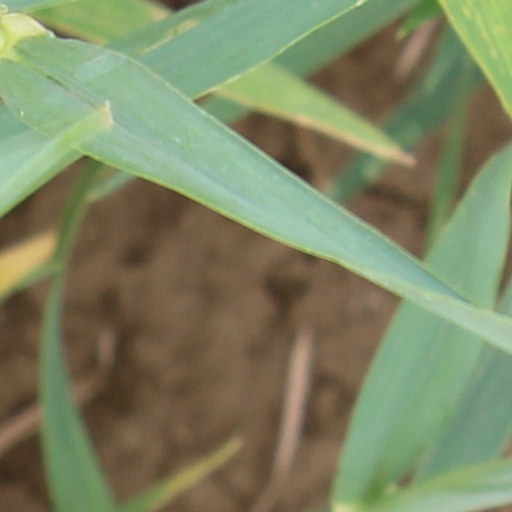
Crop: wheat